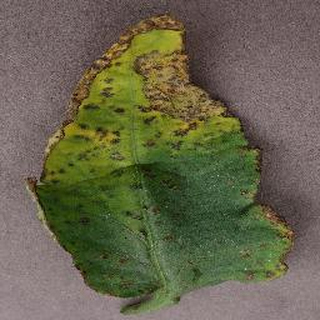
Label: tomato_bacterial_spot